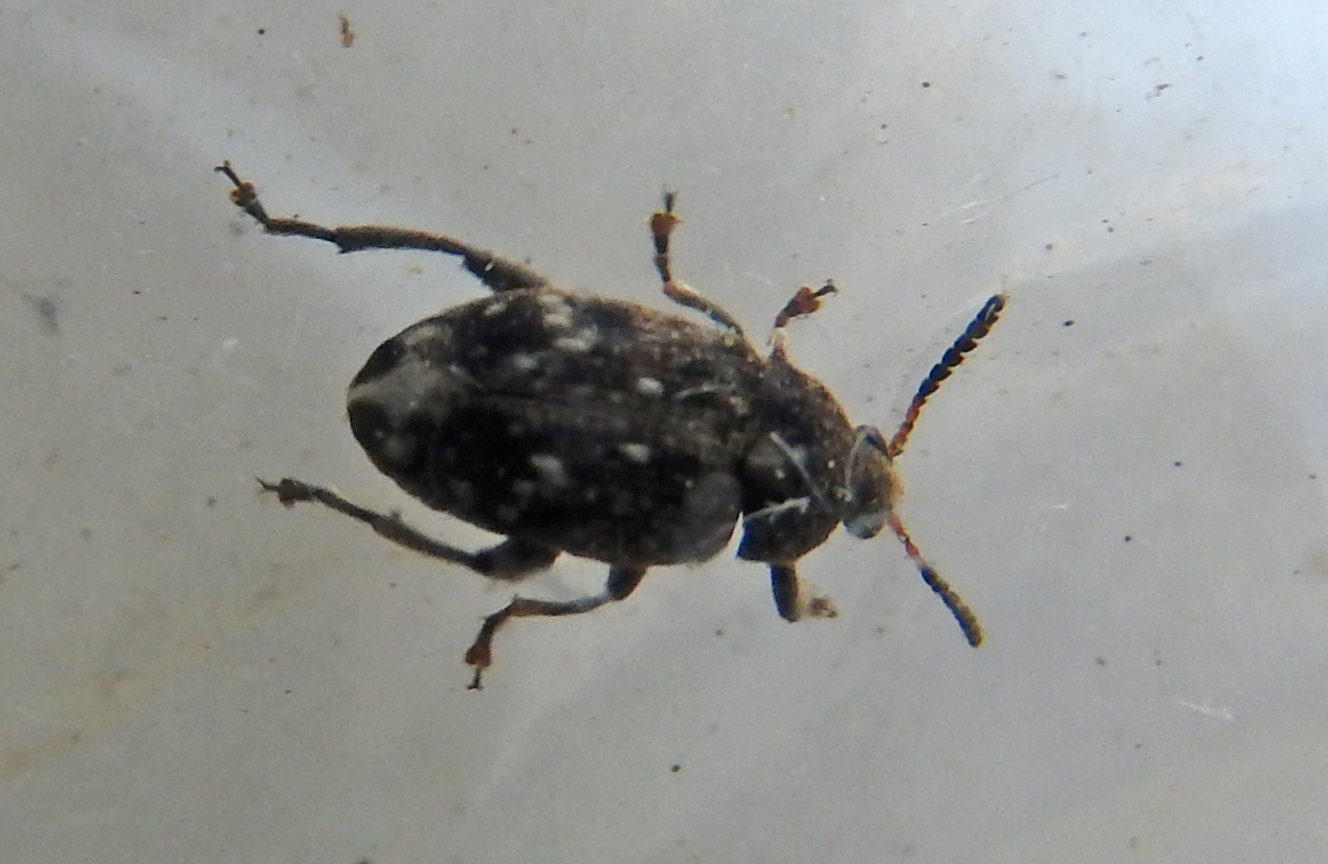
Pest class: pea_weevil